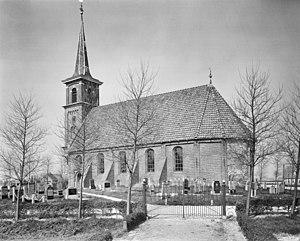
Wier est un village de la commune néerlandaise de Waadhoeke, dans la province de Frise.